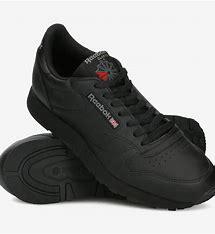
Brand: Reebok
Model: Cl Lthr